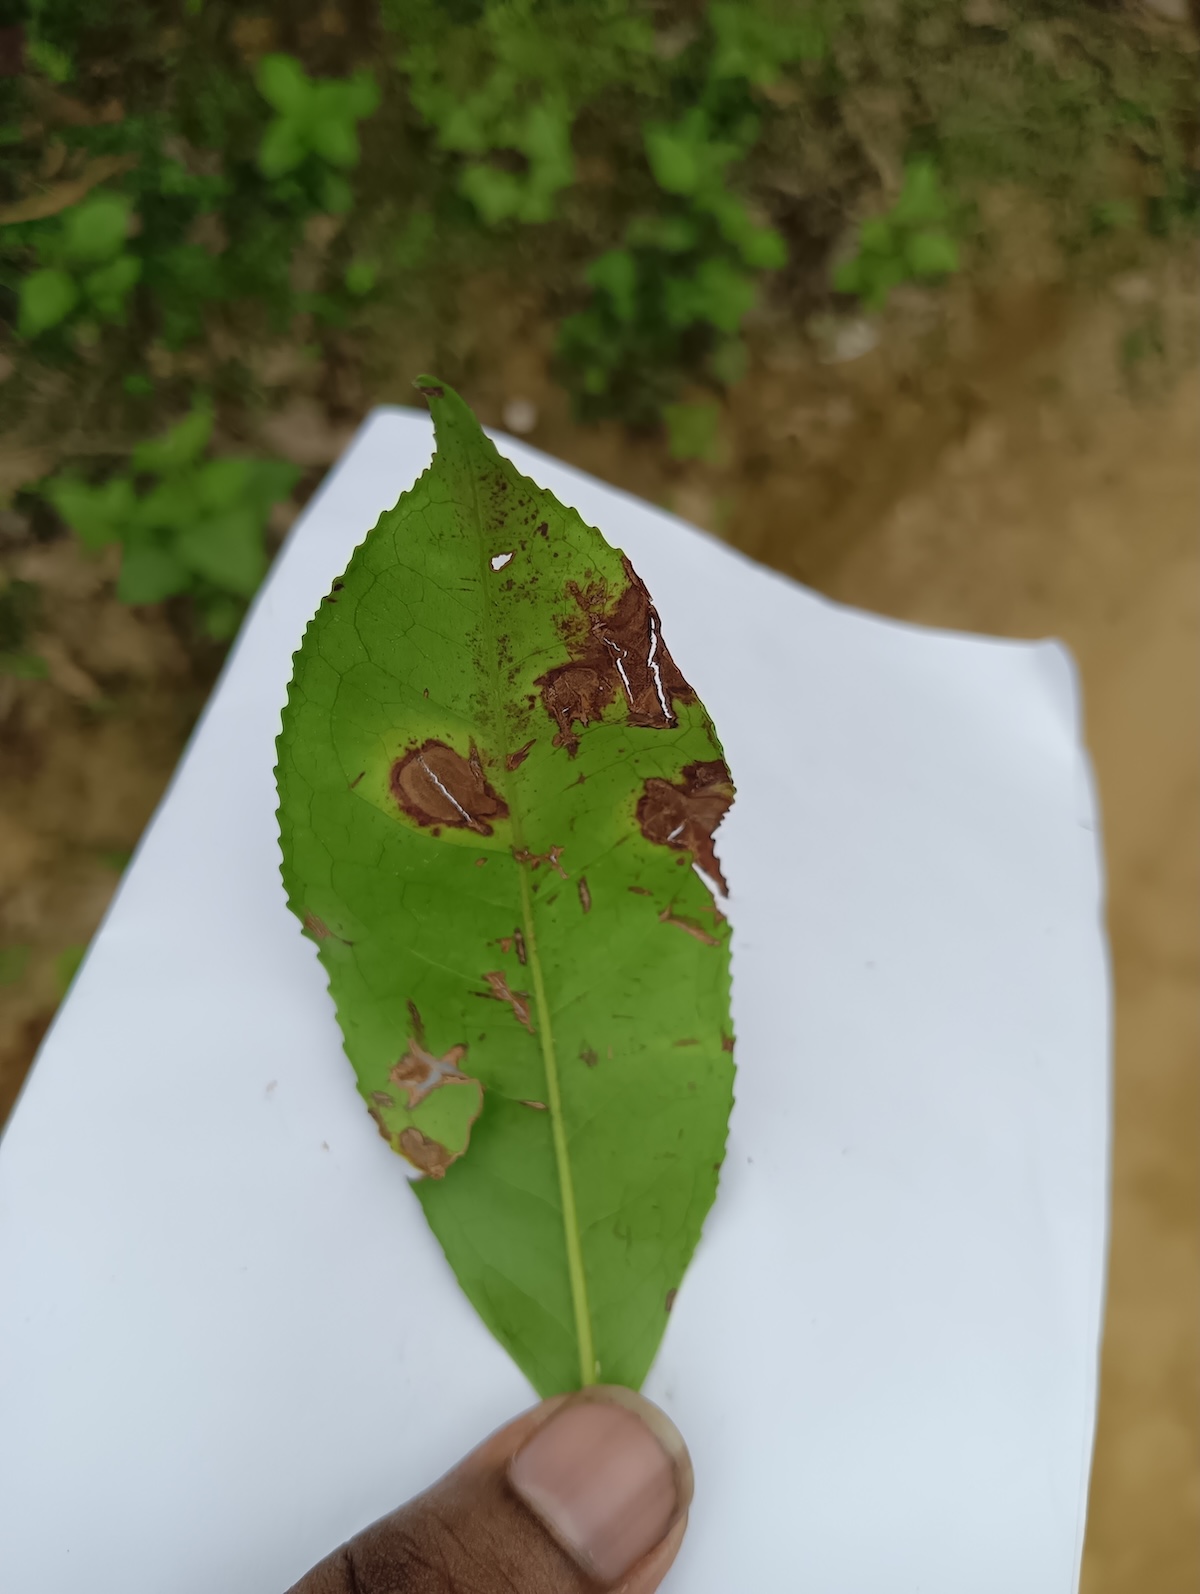
Label: Gray Blight